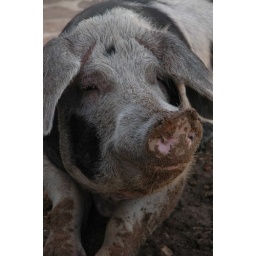
Quarri - she's the house pig in spain